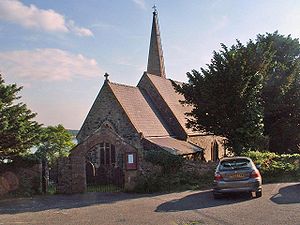
Llanfairpwllgwyngyllgogerychwyrndrobwllllantysiliogogogoch / Galleri
Llanfairpwllgwyngyllgogerychwyrndrobwllllantysiliogogogoch er en walisisk landsby på øen Anglesey, som også er navnet på det grevskab byen ligger i.